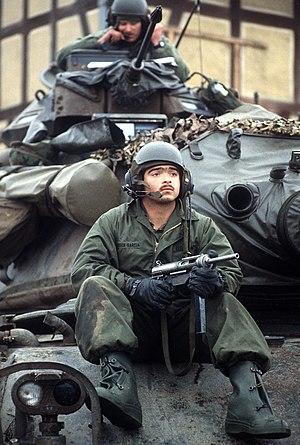
Le M3 Grease gun est un pistolet mitrailleur américain introduit pour la première fois en 1942 et déployé dans sa version simplifiée nommée M3A1 en 1944.